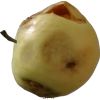
Label: Apple hit 1